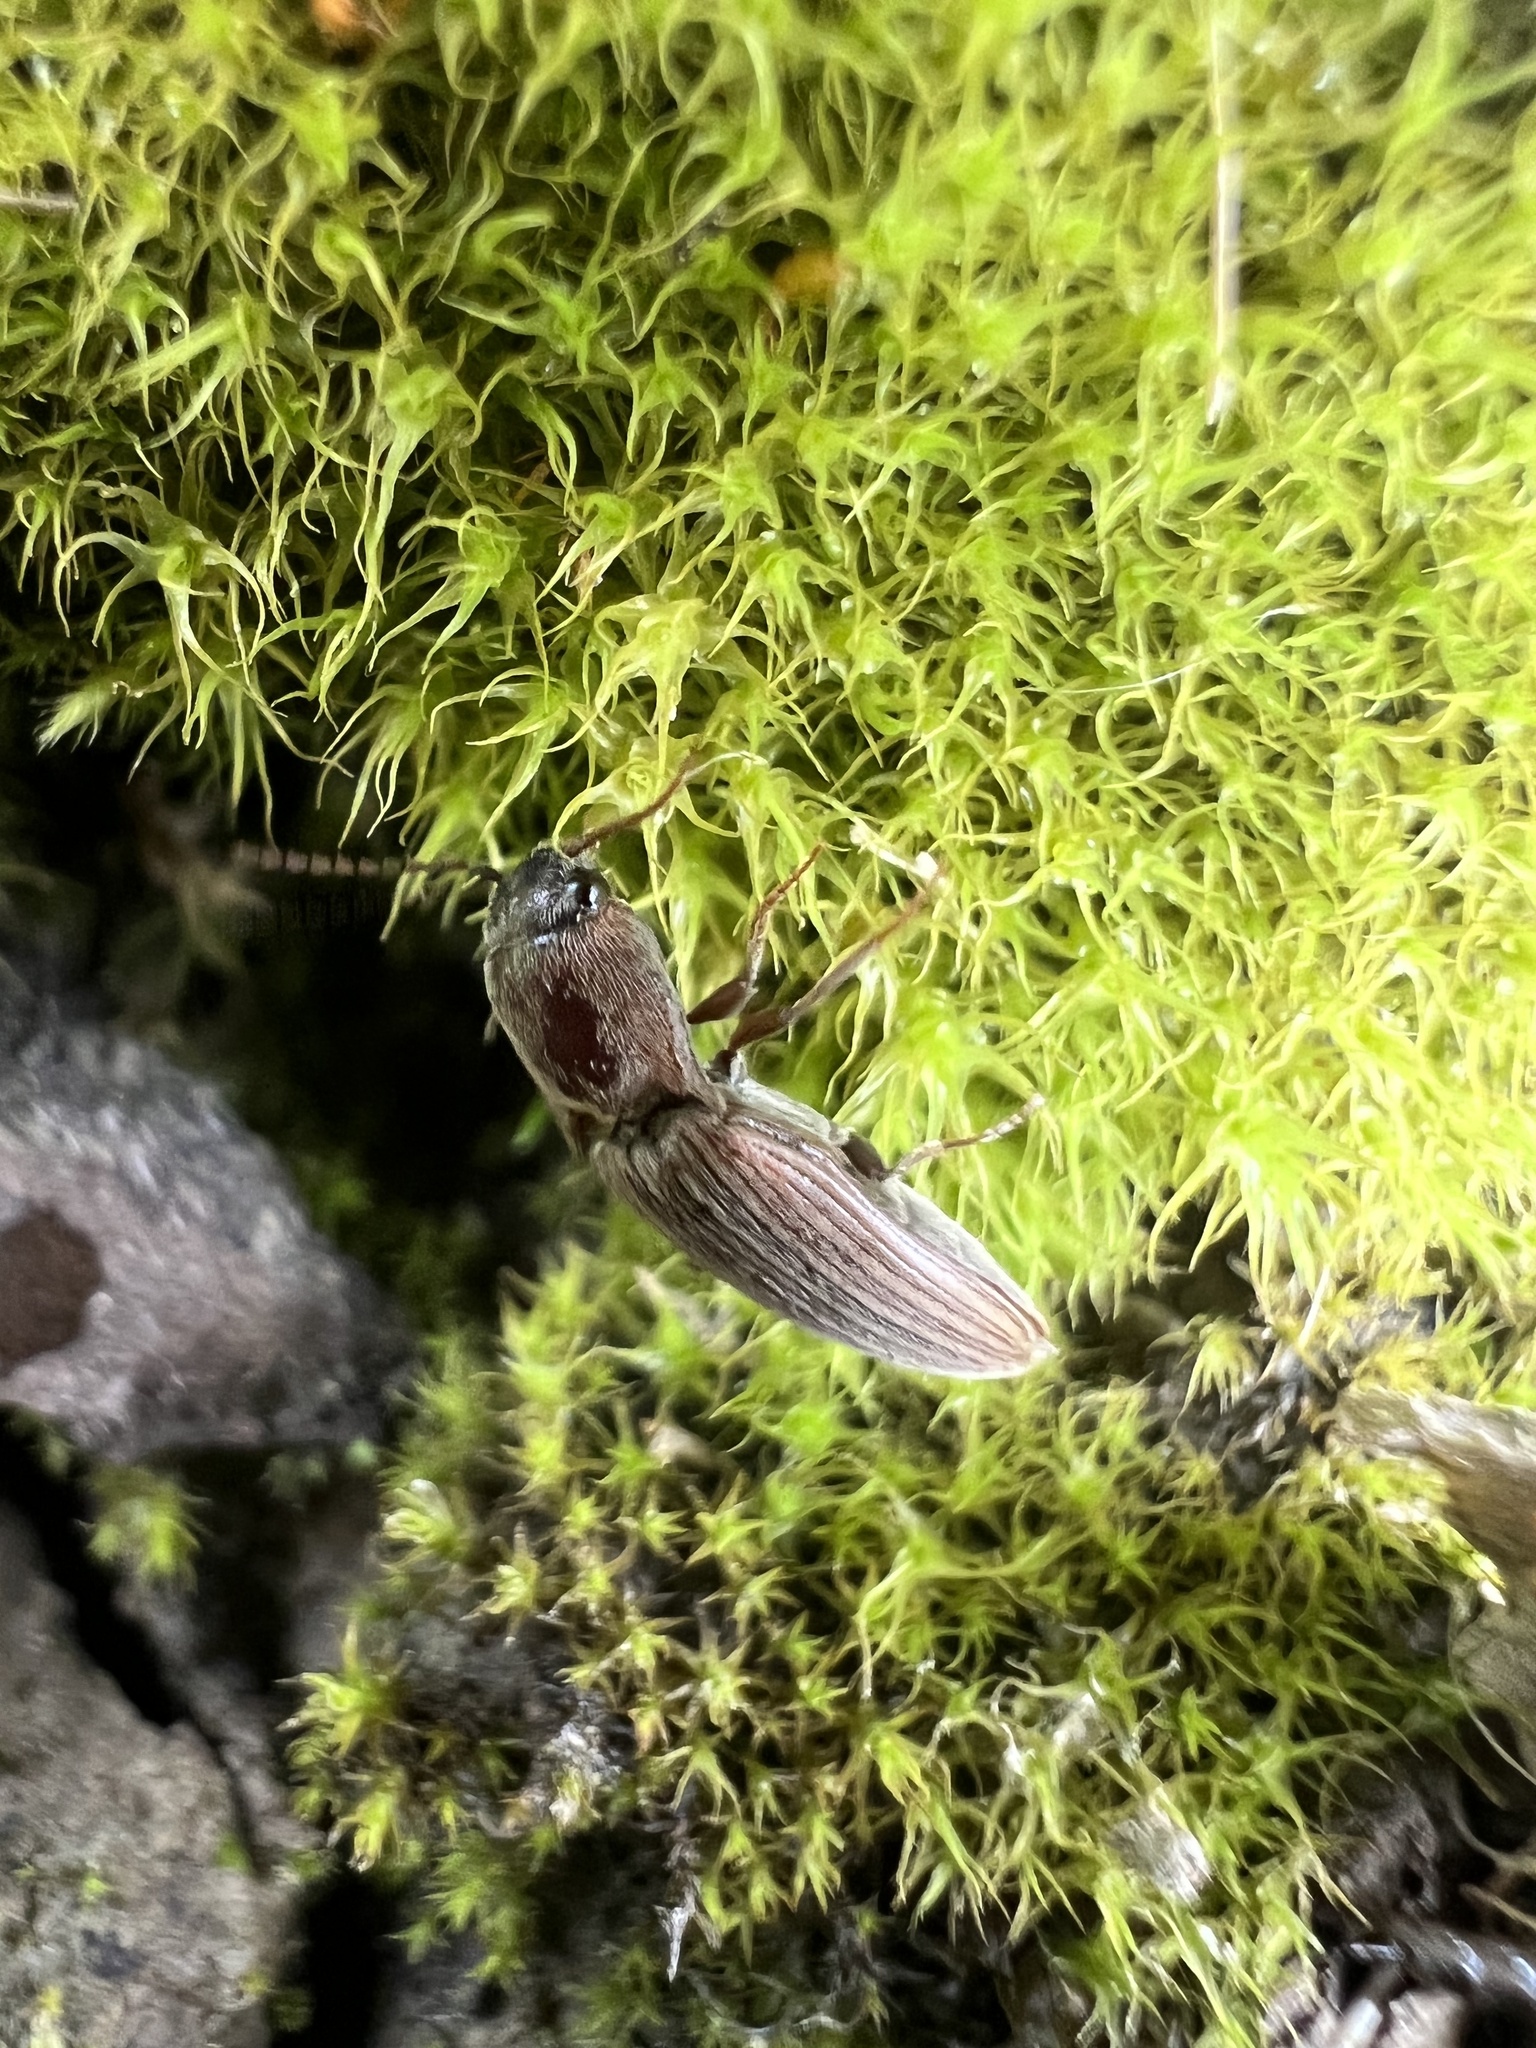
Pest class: clickbeetles_wireworms